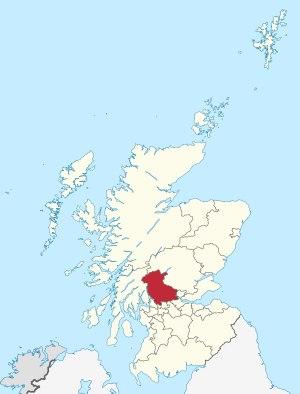
Rob-Roy est un roman historique de l'auteur écossais Walter Scott. Il paraît en 1817 sous la signature « l'auteur de Waverley, Guy Mannering et L'Antiquaire ».